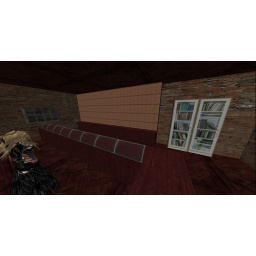
building - empty 1st floor by school_001